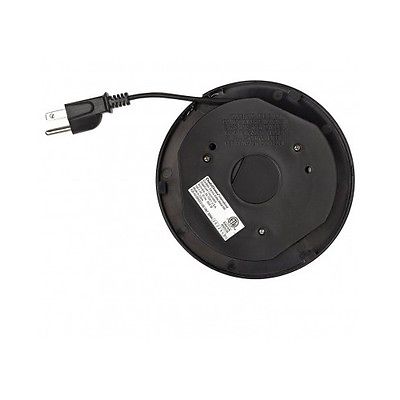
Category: kettle